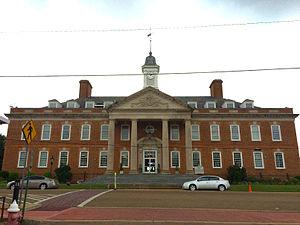
Le comté de Hardin est un comté de l'État du Tennessee, aux États-Unis.